Yagi-nishiguchi Station

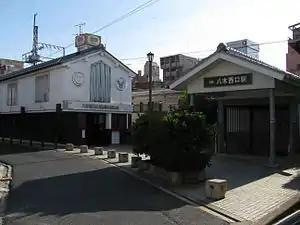
The station building of Yagi-nishiguchi Station

is a railway station on the Kintetsu Kashihara Line, located in Kashihara, Nara, Japan. It is a typical small station, but has a unique status as a non-independent station. For a historical reason, the station is a part of Yamato-Yagi Station, a large intersection station located about 300 meters north of the station.